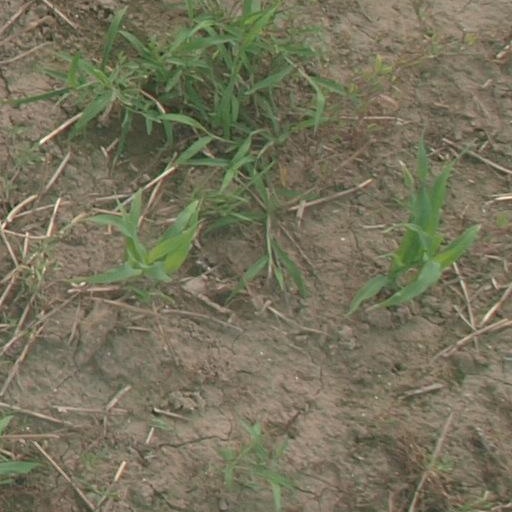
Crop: maize; corn